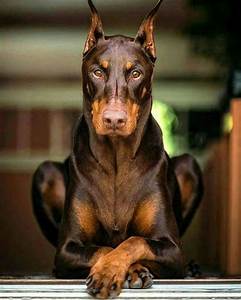
Label: cane